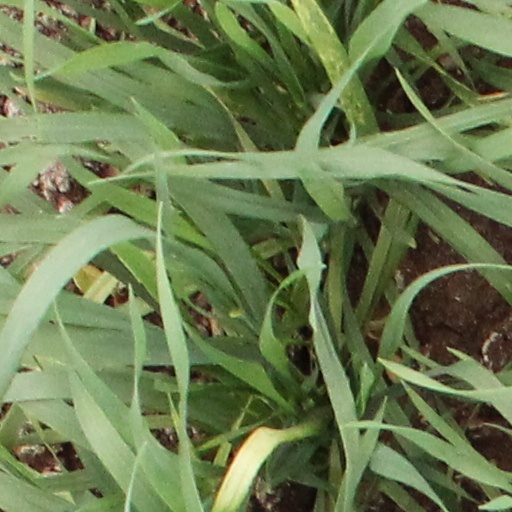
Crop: wheat